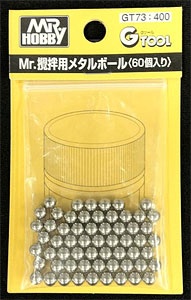
Mr. Paint Mixing Metal Balls (60 pcs)
Mr. Hobby GT73 Mr. Paint Mixing Metal Balls (60 pcs)
Brand: Mr. Hobby
Category: Hardware > Tools > Paint Tools > Paint Shakers > Manual Shakers